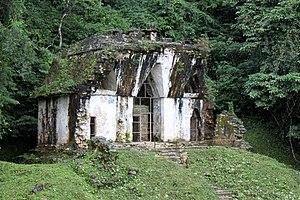
Palenque est une cité maya qui se situe dans l’État mexicain du Chiapas, près du fleuve Usumacinta. C’est l’un des sites les plus impressionnants de cette culture. Comparée aux autres cités mayas, elle est de taille moyenne : bien plus petite que Tikal ou Copán, elle se distingue néanmoins par son patrimoine architectural et sculptural.